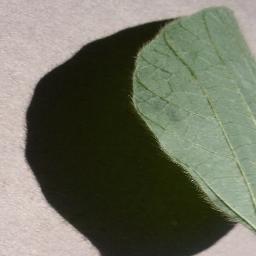
Label: Soybean___healthy